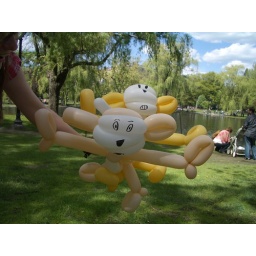
two little monkeys sitting in a tree (4)